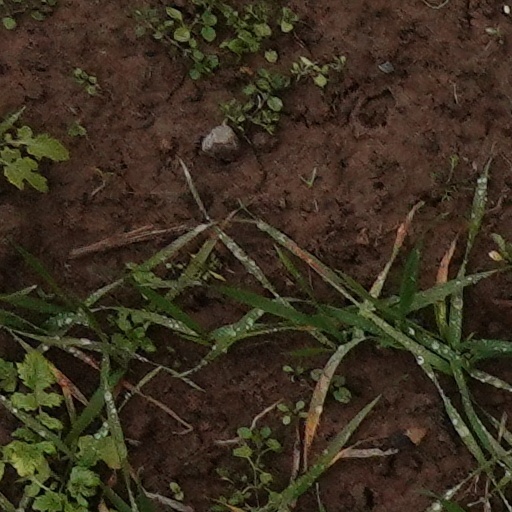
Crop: wheat